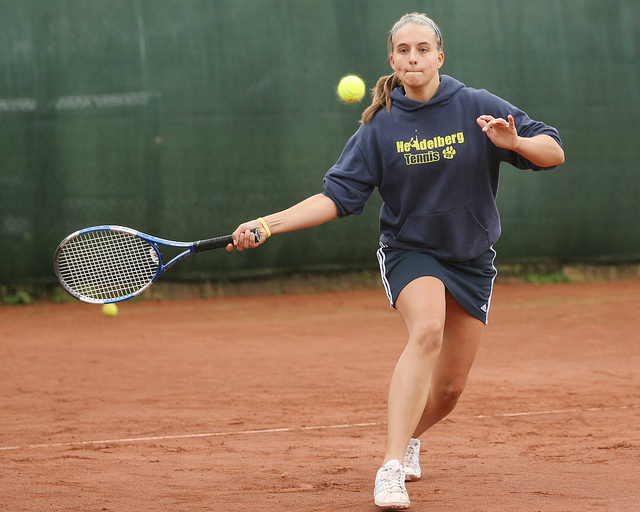
một người phụ nữ đang chuẩn bị đánh quả bóng tennis